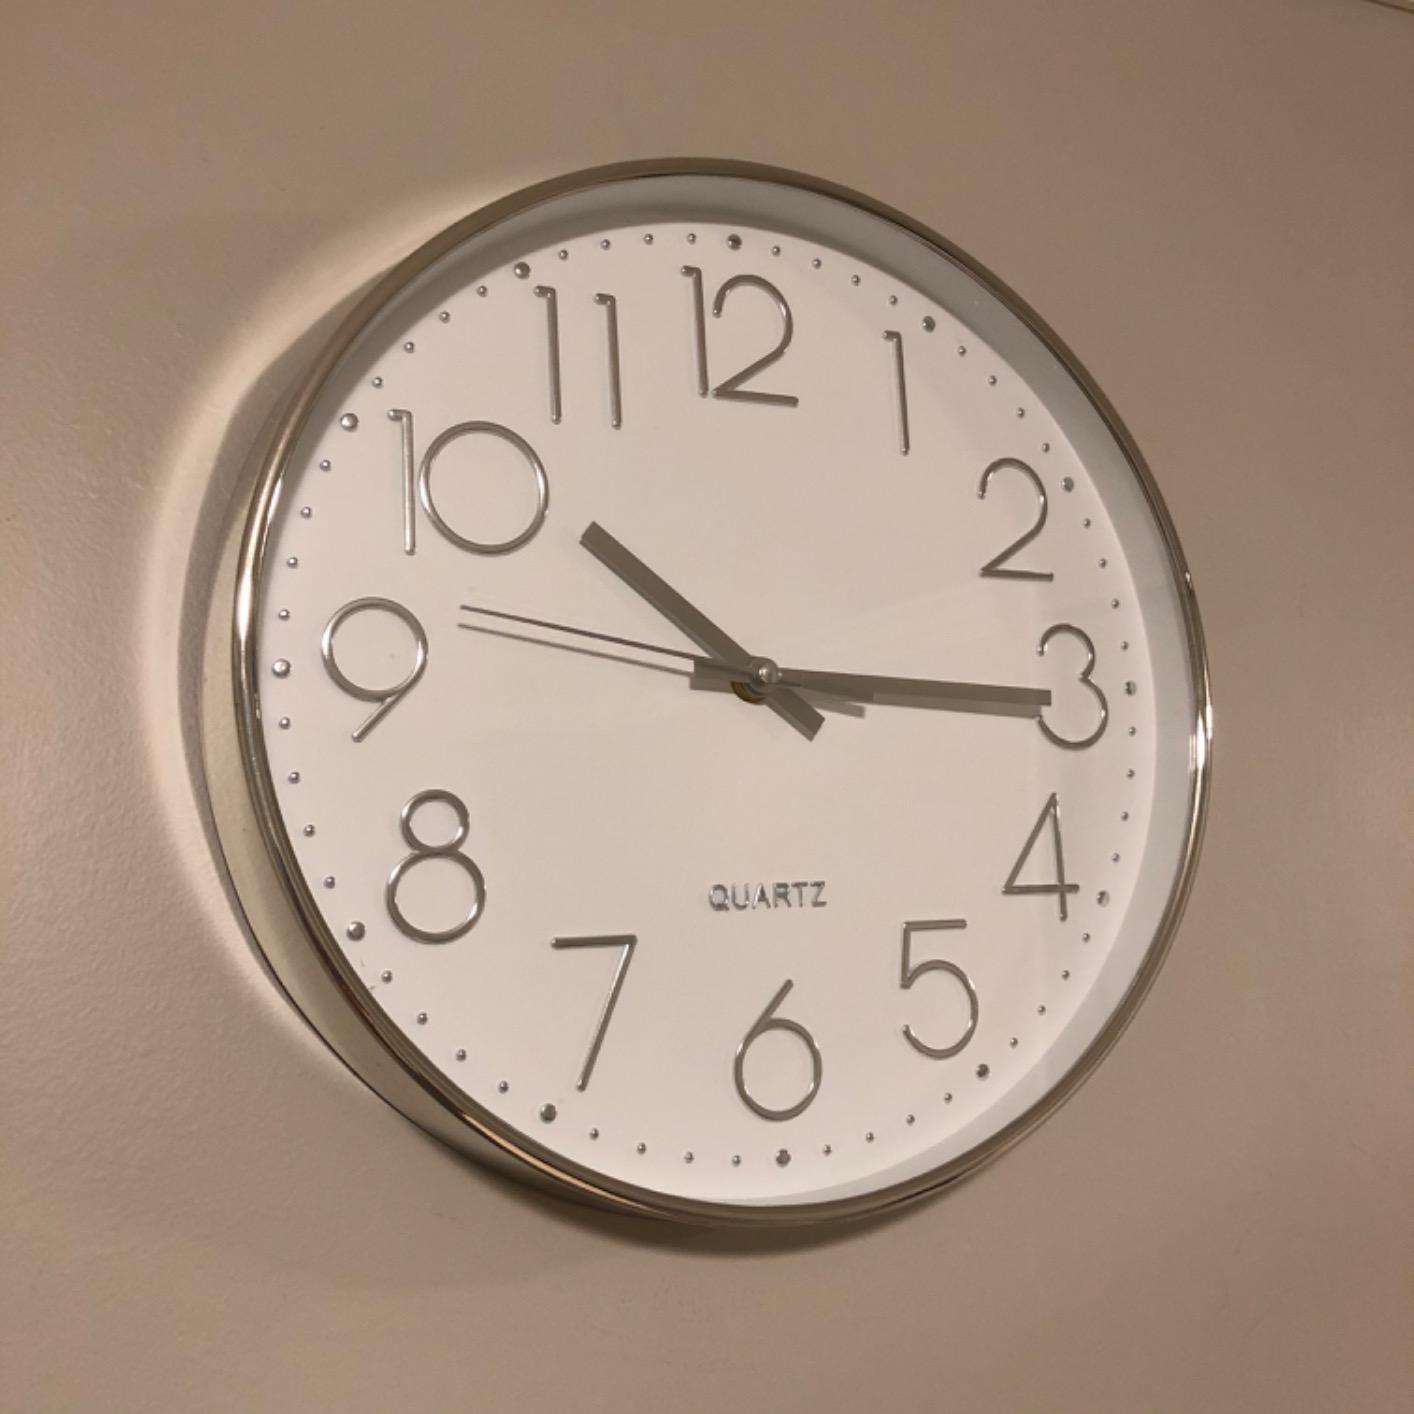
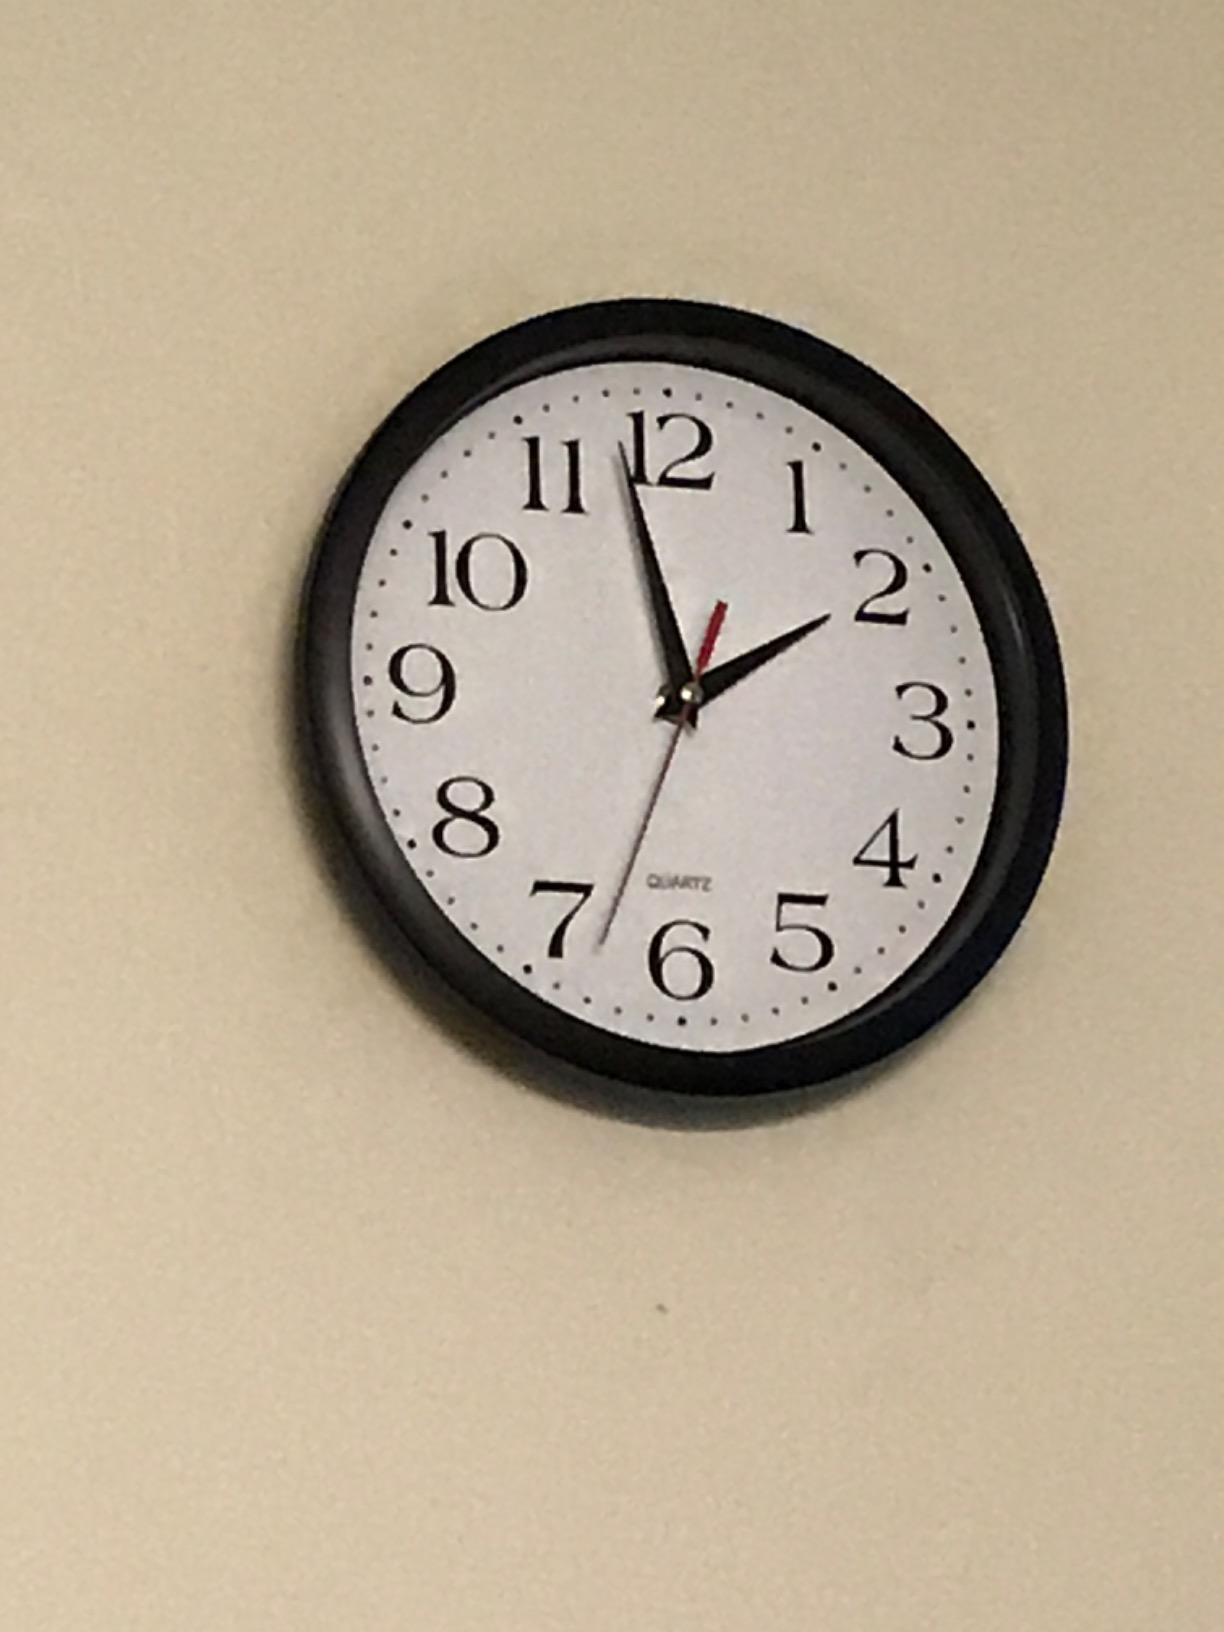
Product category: clock
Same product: no